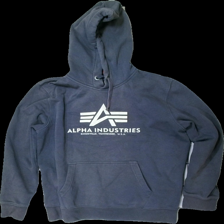
View: front
Type: Hoodie
Category: Men
Brand: Not in the list
Brand text on label: alpha industries
Colors: White, Grey
Material: 81% cotton 19% polyester
Pattern: Logo print
Cut: Regular
Size: L
Season: All
Damage location: top right
Damage 2 location: middle center
Price range: <50
Recommended usage: Export
Description: grå hoodie med logga fram, urtvättad
Comment: urtvättad